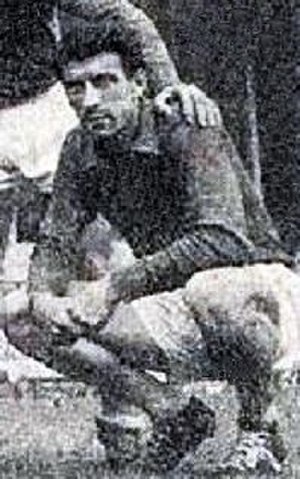
René Bliard
René Bliard var en fransk fodboldspiller.